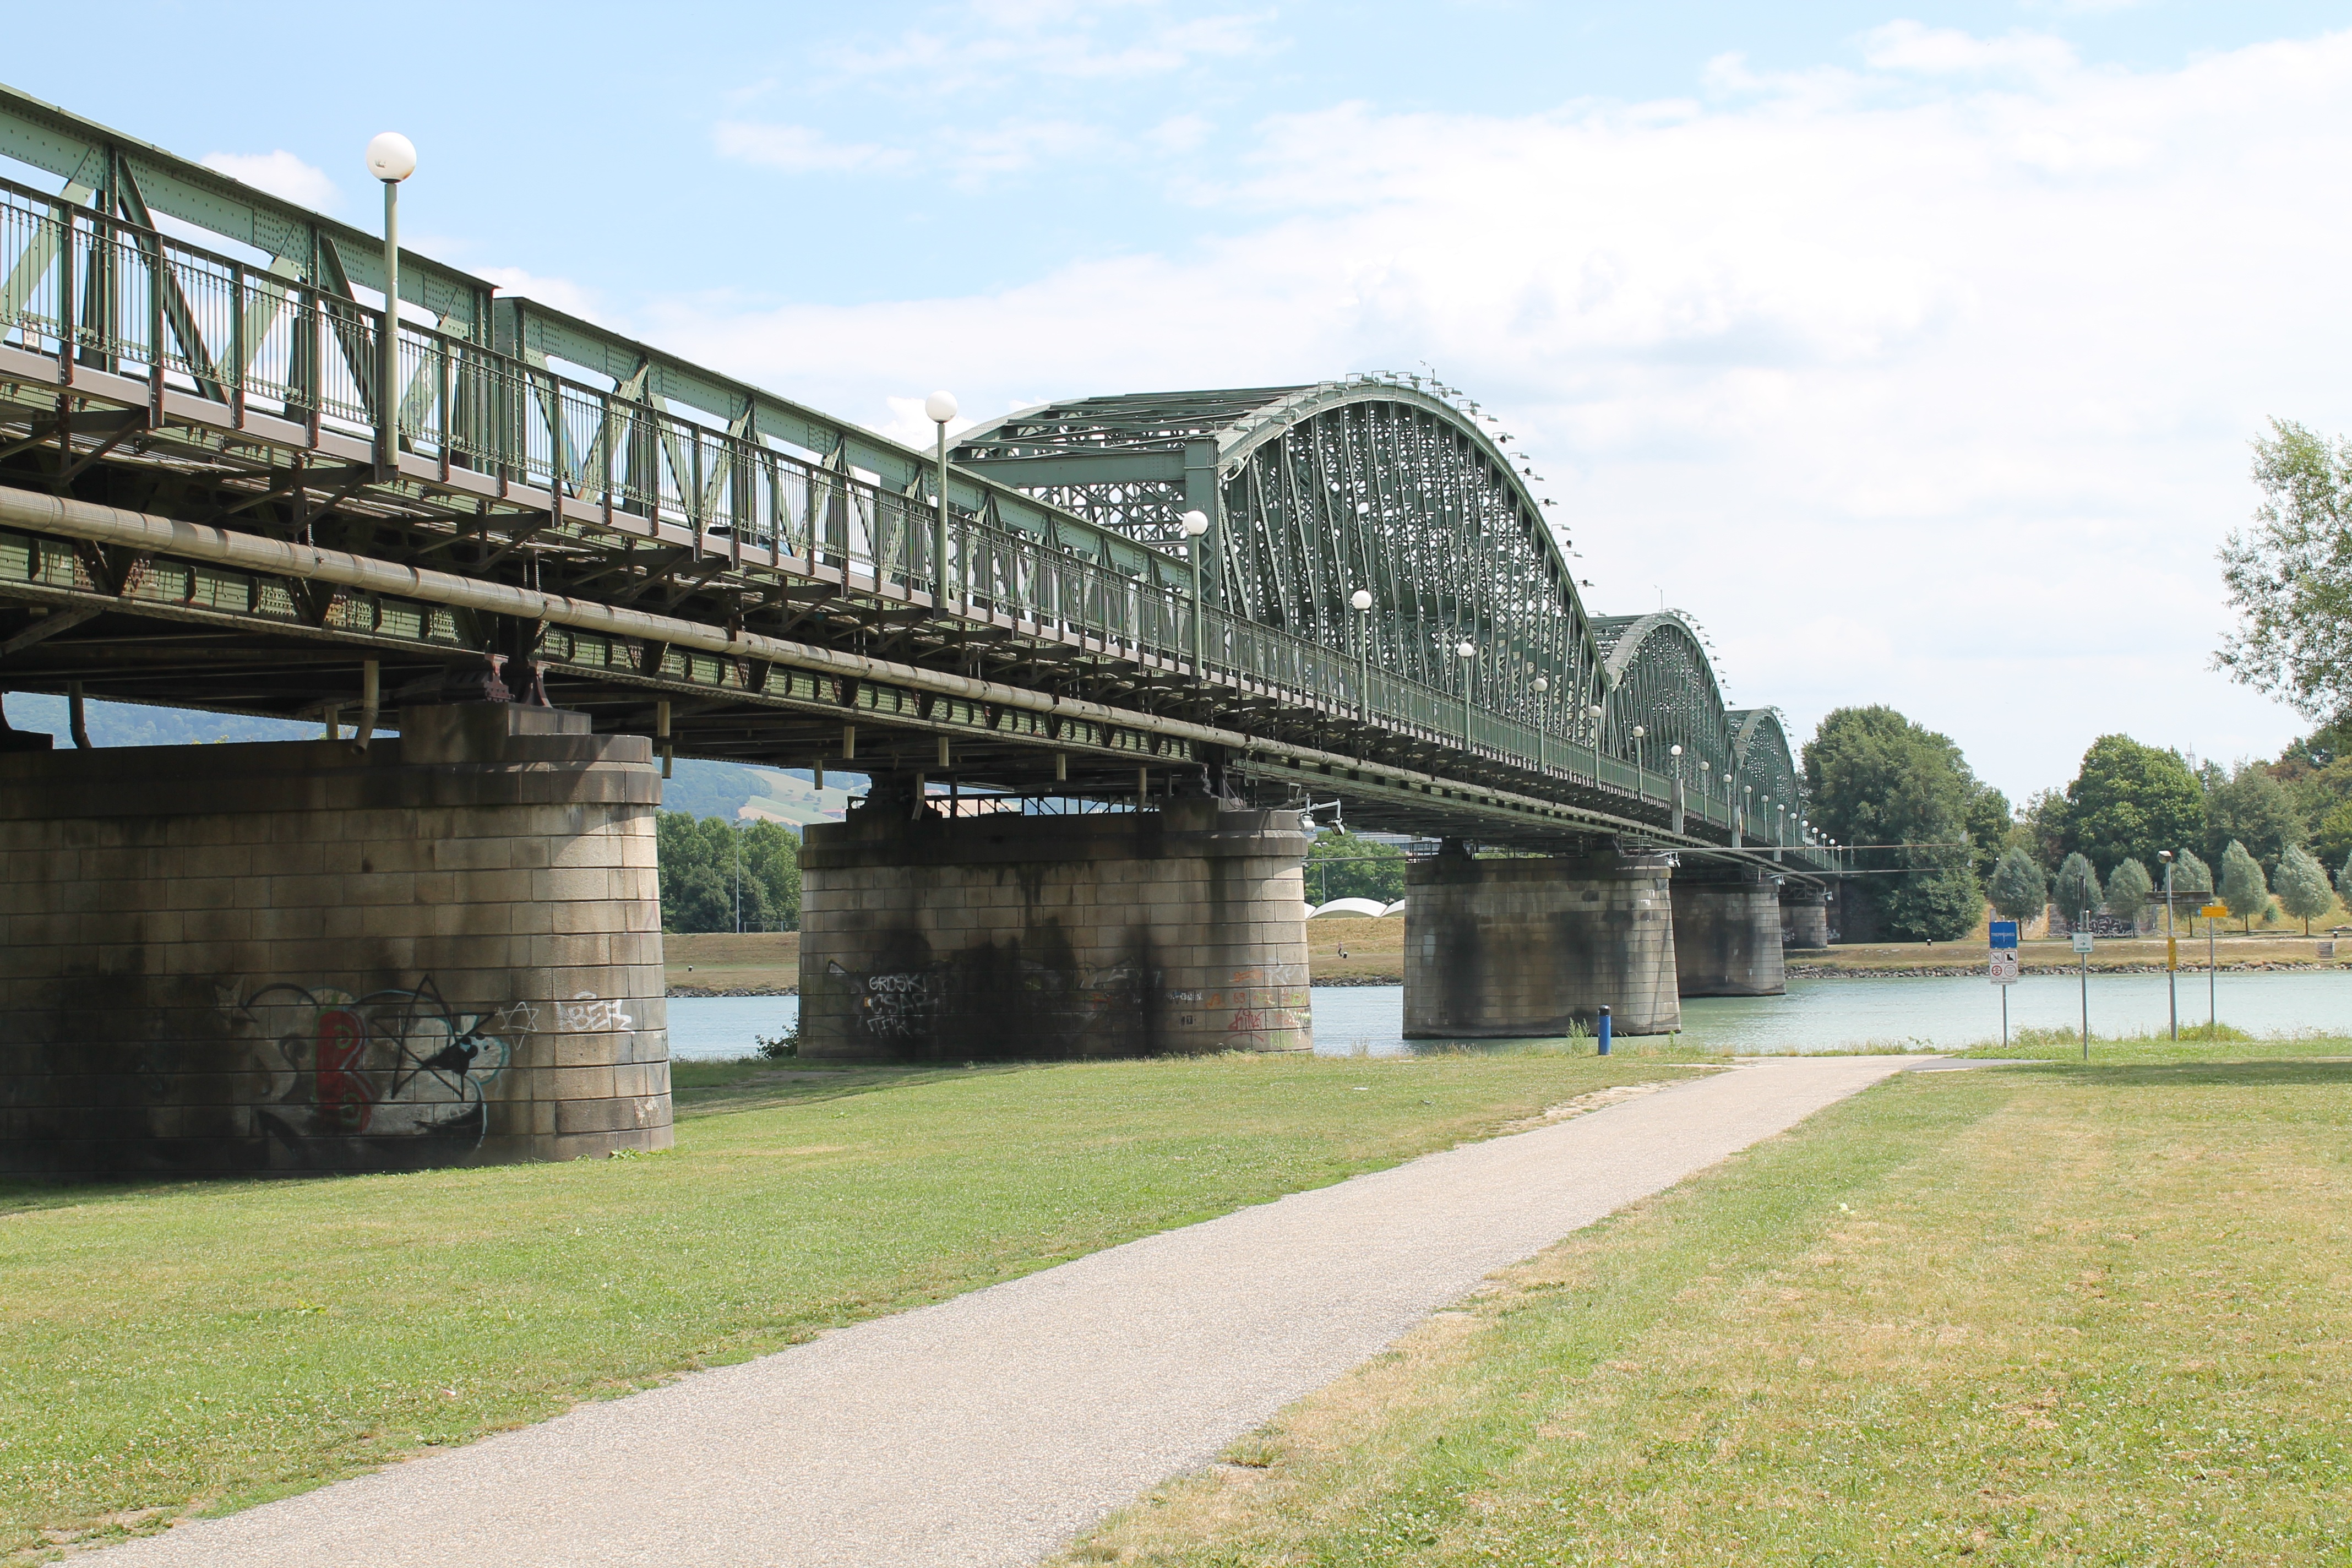
bridge, city, overpass, walkway, transport, waterway, public transport, viaduct, estate, linz, old bridge, arch bridge, truss bridge, nonbuilding structure